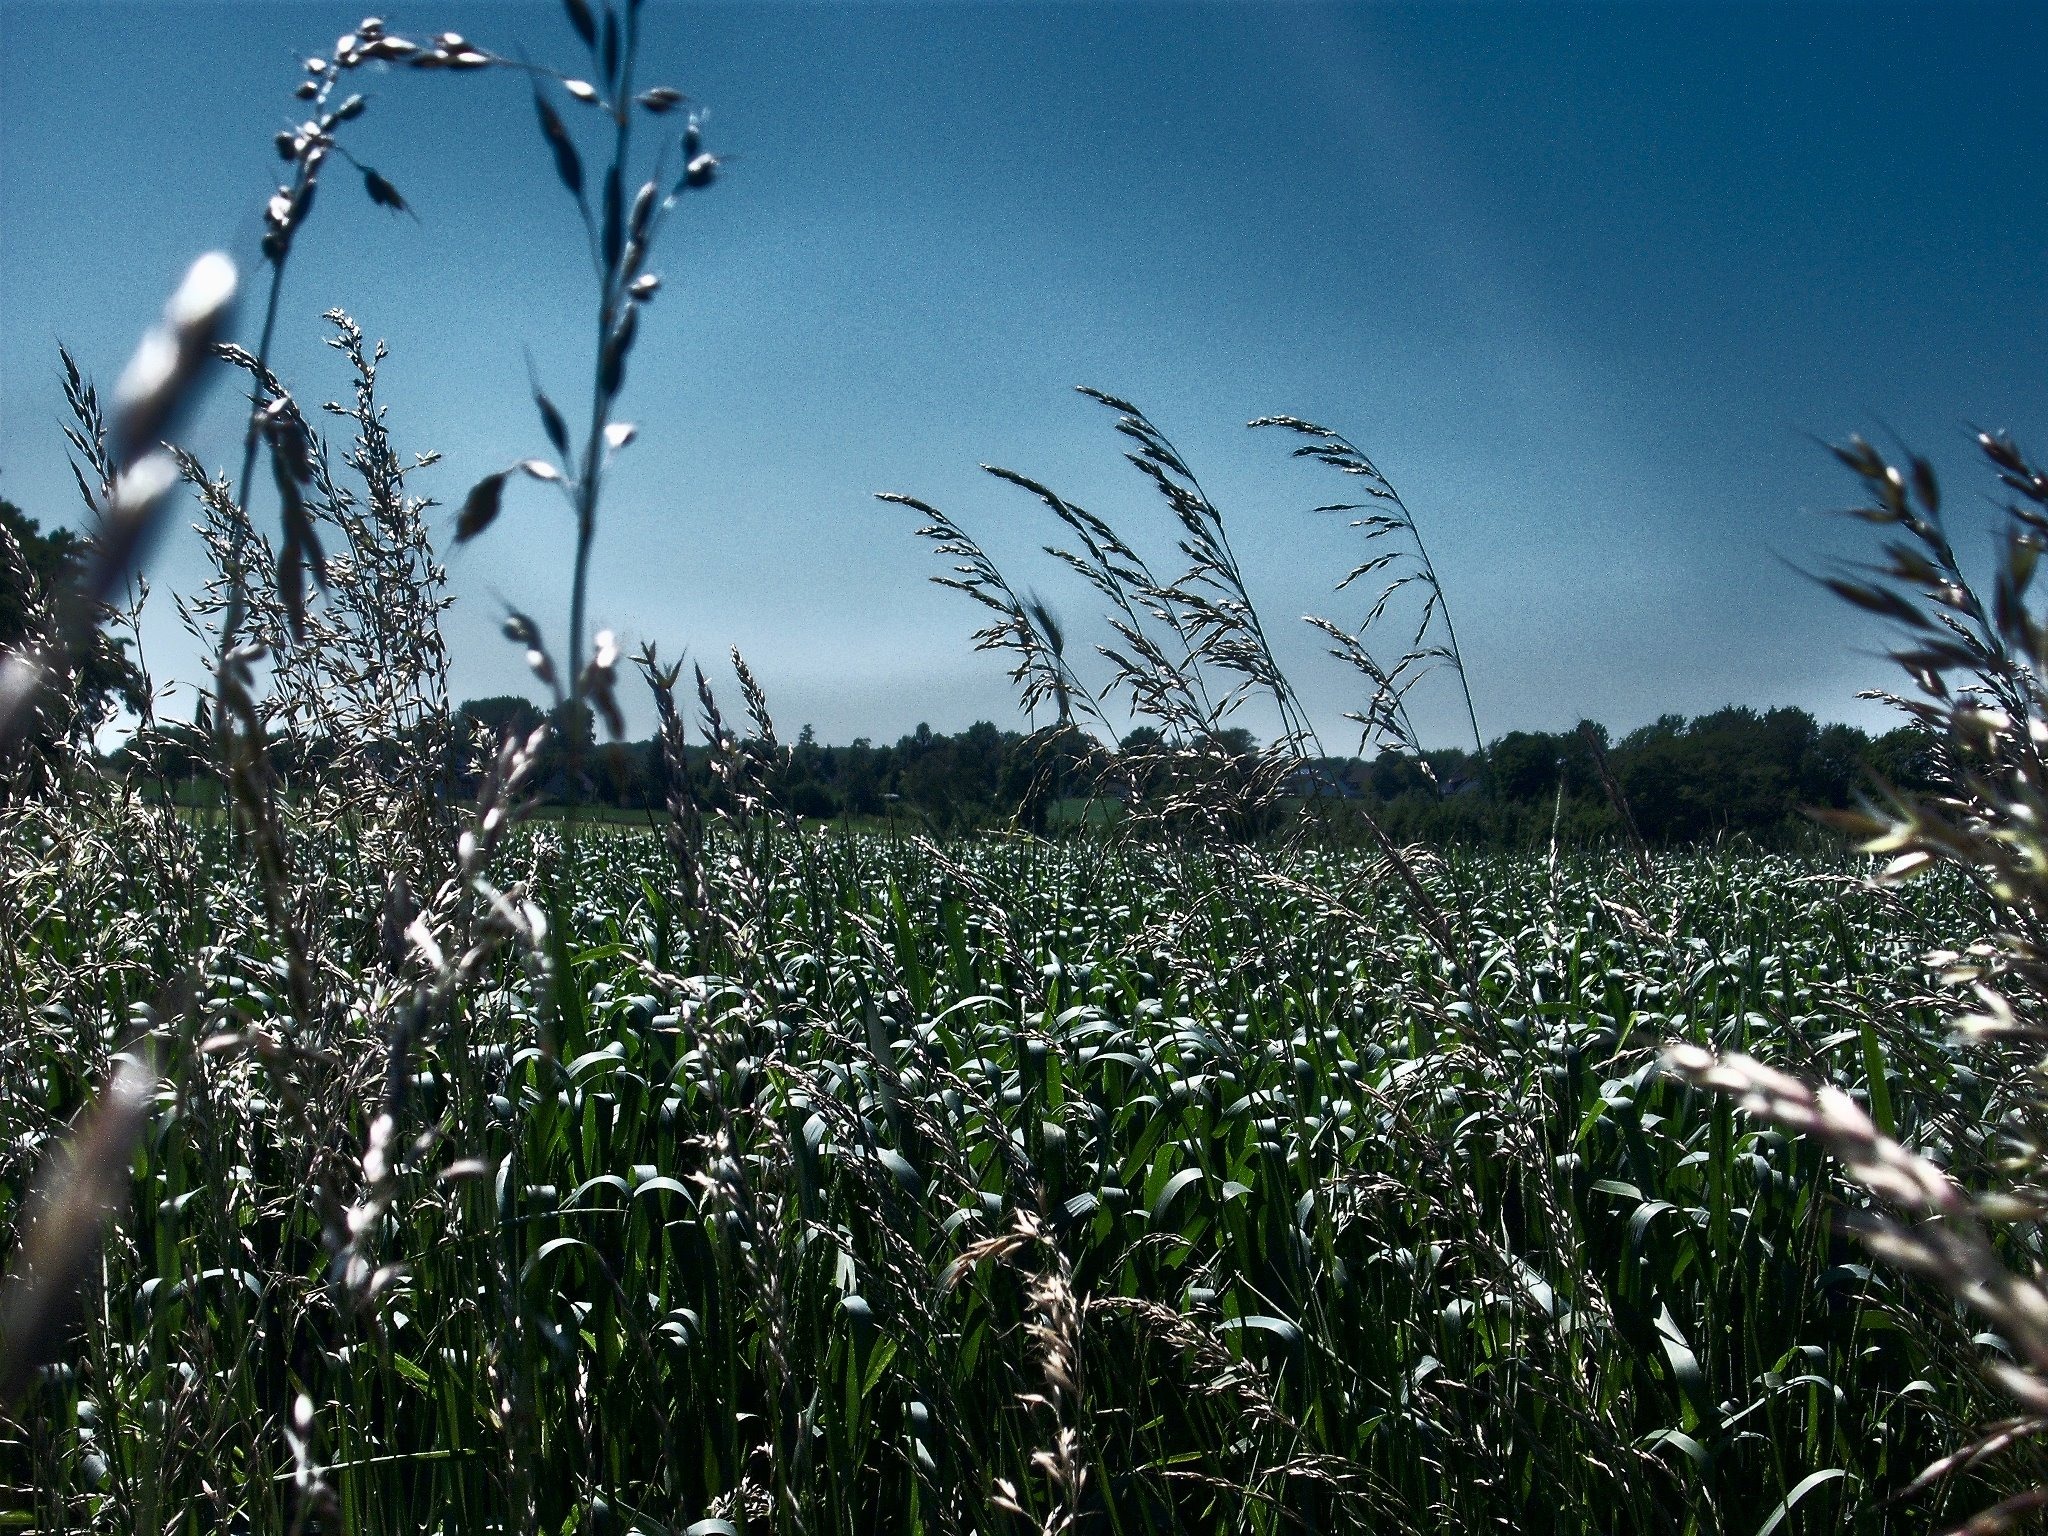
tree, nature, grass, plant, sky, field, sunlight, flower, summer, crop, agriculture, flora, plantation, rural area, flowering plant, grass family